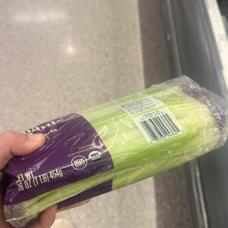
Label: vege